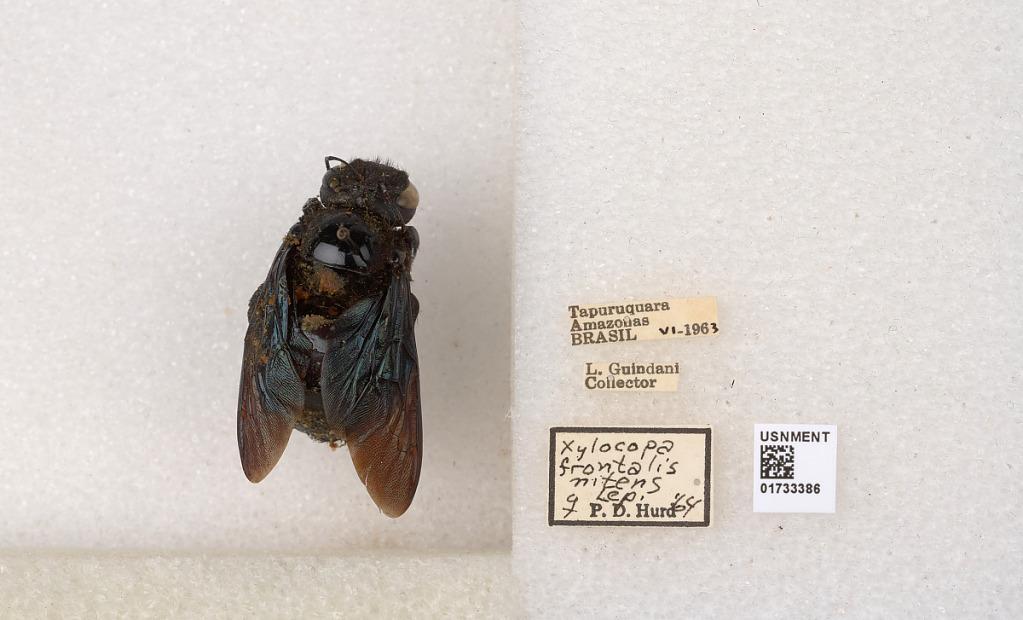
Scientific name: Xylocopa (Neoxylocopa) frontalis (Olivier)
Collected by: L. Guindani
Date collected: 1963-6-1
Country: Brazil
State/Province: Amazonas
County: Santa Isabel do Rio Negro
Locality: Tapuruquara
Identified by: Hurd, P. D.